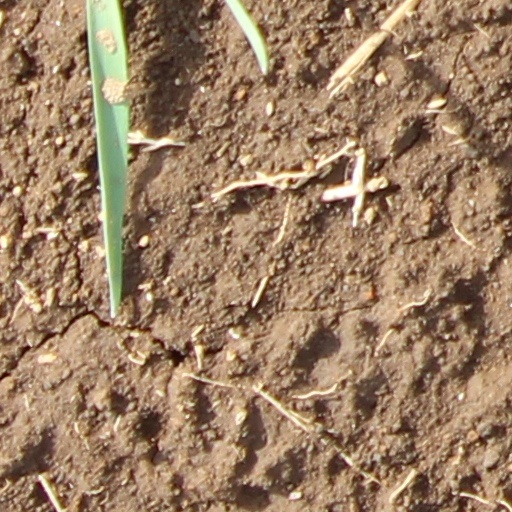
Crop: wheat